Ethel Jessie Bowe

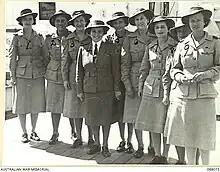
Lieutenant Colonel Ethel Bowe and lieutenants in Sydney at the No. 110 Casualty Clearing Station on board the "Manunda" on 4 April 1945

In 1944 Bowe was awarded the Associate Royal Red Cross (ARRC). In 1947 German and Italian prisoners of war and internees were still being returned to their home countries and Bowe was involved with their departure in November. She was soon discharged from military service in the following year. She worked in Austria and she rejoined the Australian military in 1951. She became an honorary Colonel in 1952 and, in time, an honorary nursing sister to Queen Elizabeth II.